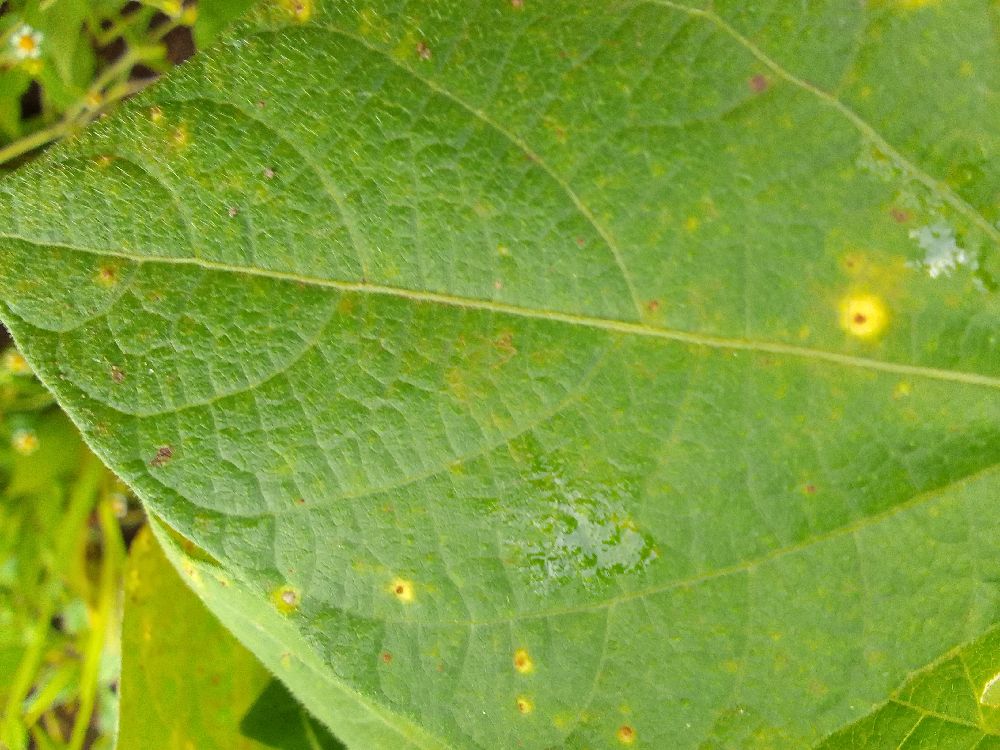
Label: rust